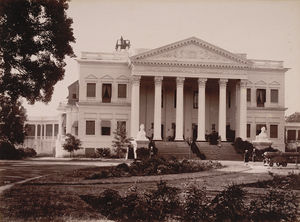
Hyderabad (fyrstestat) / Politik og administration / Britisk kontrol
Det britiske residentskab i Hyderabad blev opført mellem 1803 og 1806 og blev betalt af nizamen. Fotografi fra 1880 af Deen Dayal
Hyderabad var en stat på det indiske subkontinent. Staten blev etableret i 1724 og eksisterede frem til 1948, hvor den blev indlemmet i Indien. Staten var den største af de indiske fyrstestater i kolonitidens Indien, og havde i 1947 en befolkning på over 16 millioner. Den blev regeret af en hersker med titlen nizam. Herskeren var muslim, mens befolkningen overvejende var hinduer. Byen Hyderabad var landets hovedstad.